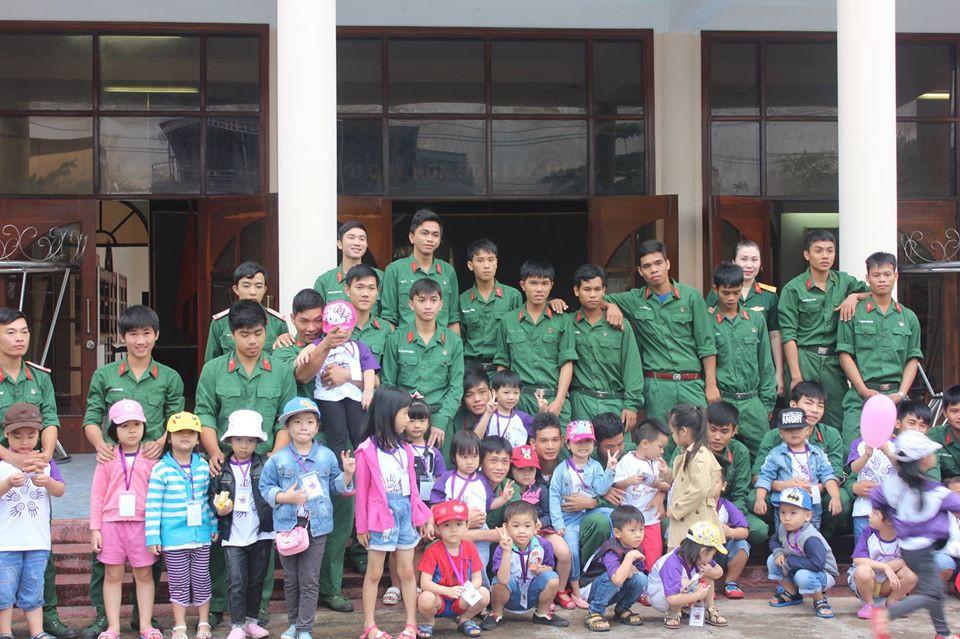
ở phía trước căn nhà , nhiều người đang đứng chụp ảnh